Henry Oaminal

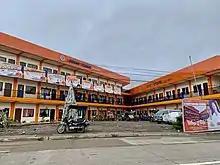
The "Village of Hope" housing for informal settlers in Ozamiz City

In early 2020, at least five houses were demolished in Barangay Lam-an, Ozamiz to make way for a free housing project for informal settlers. Longtime homes and landowners complained about 'harassment' and believed that the eviction lacked legal basis. Families were allegedly threatened to leave and 'pack up' by their barangay captain, councilor, and Oaminal himself. Oaminal debunked this claim saying that their family was always 'observant of the rule of law'.